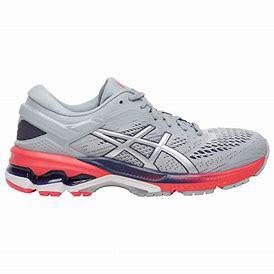
Brand: Asics
Model: Gel Kayano 26